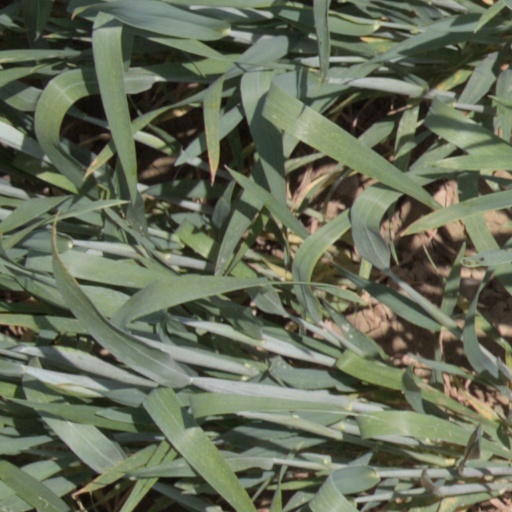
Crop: wheat